Ben Lewis (Canadian actor)

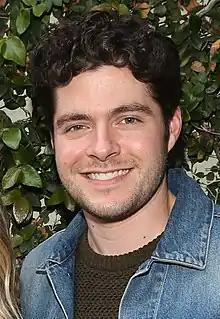
Lewis in 2018

Ben Lewis (born September 30, 1985) is a Canadian actor known for his role as the adult version of William Clayton in the last two seasons of "Arrow". He also played Other Scott in "Scott Pilgrim vs. the World" and Bobby Beckonridge in "".